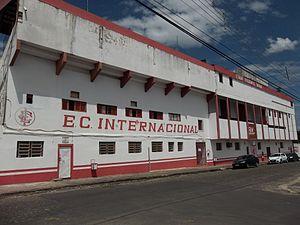
Noal est un quartier de la ville brésilienne de Santa Maria, Rio Grande do Sul. Le quartier est situé dans district de Sede.